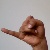
The image shows a hand gesture representing the letter 'J' in Indian Sign Language.